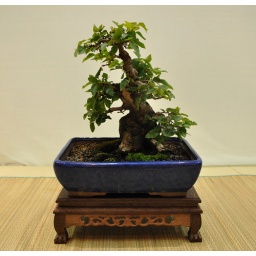
Bonsai in a blue pot